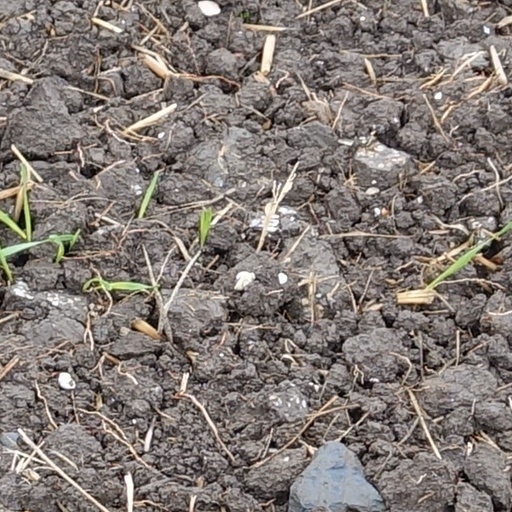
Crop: wheat